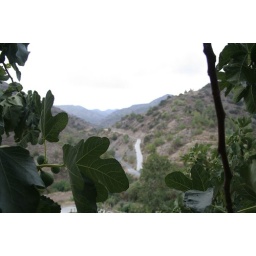
Surrounded by the fruit trees in the back garden this is the view from the terrace.